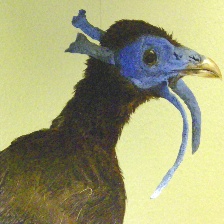
Species: BULWERS PHEASANT
Scientific name: LOPHURA BULWERI